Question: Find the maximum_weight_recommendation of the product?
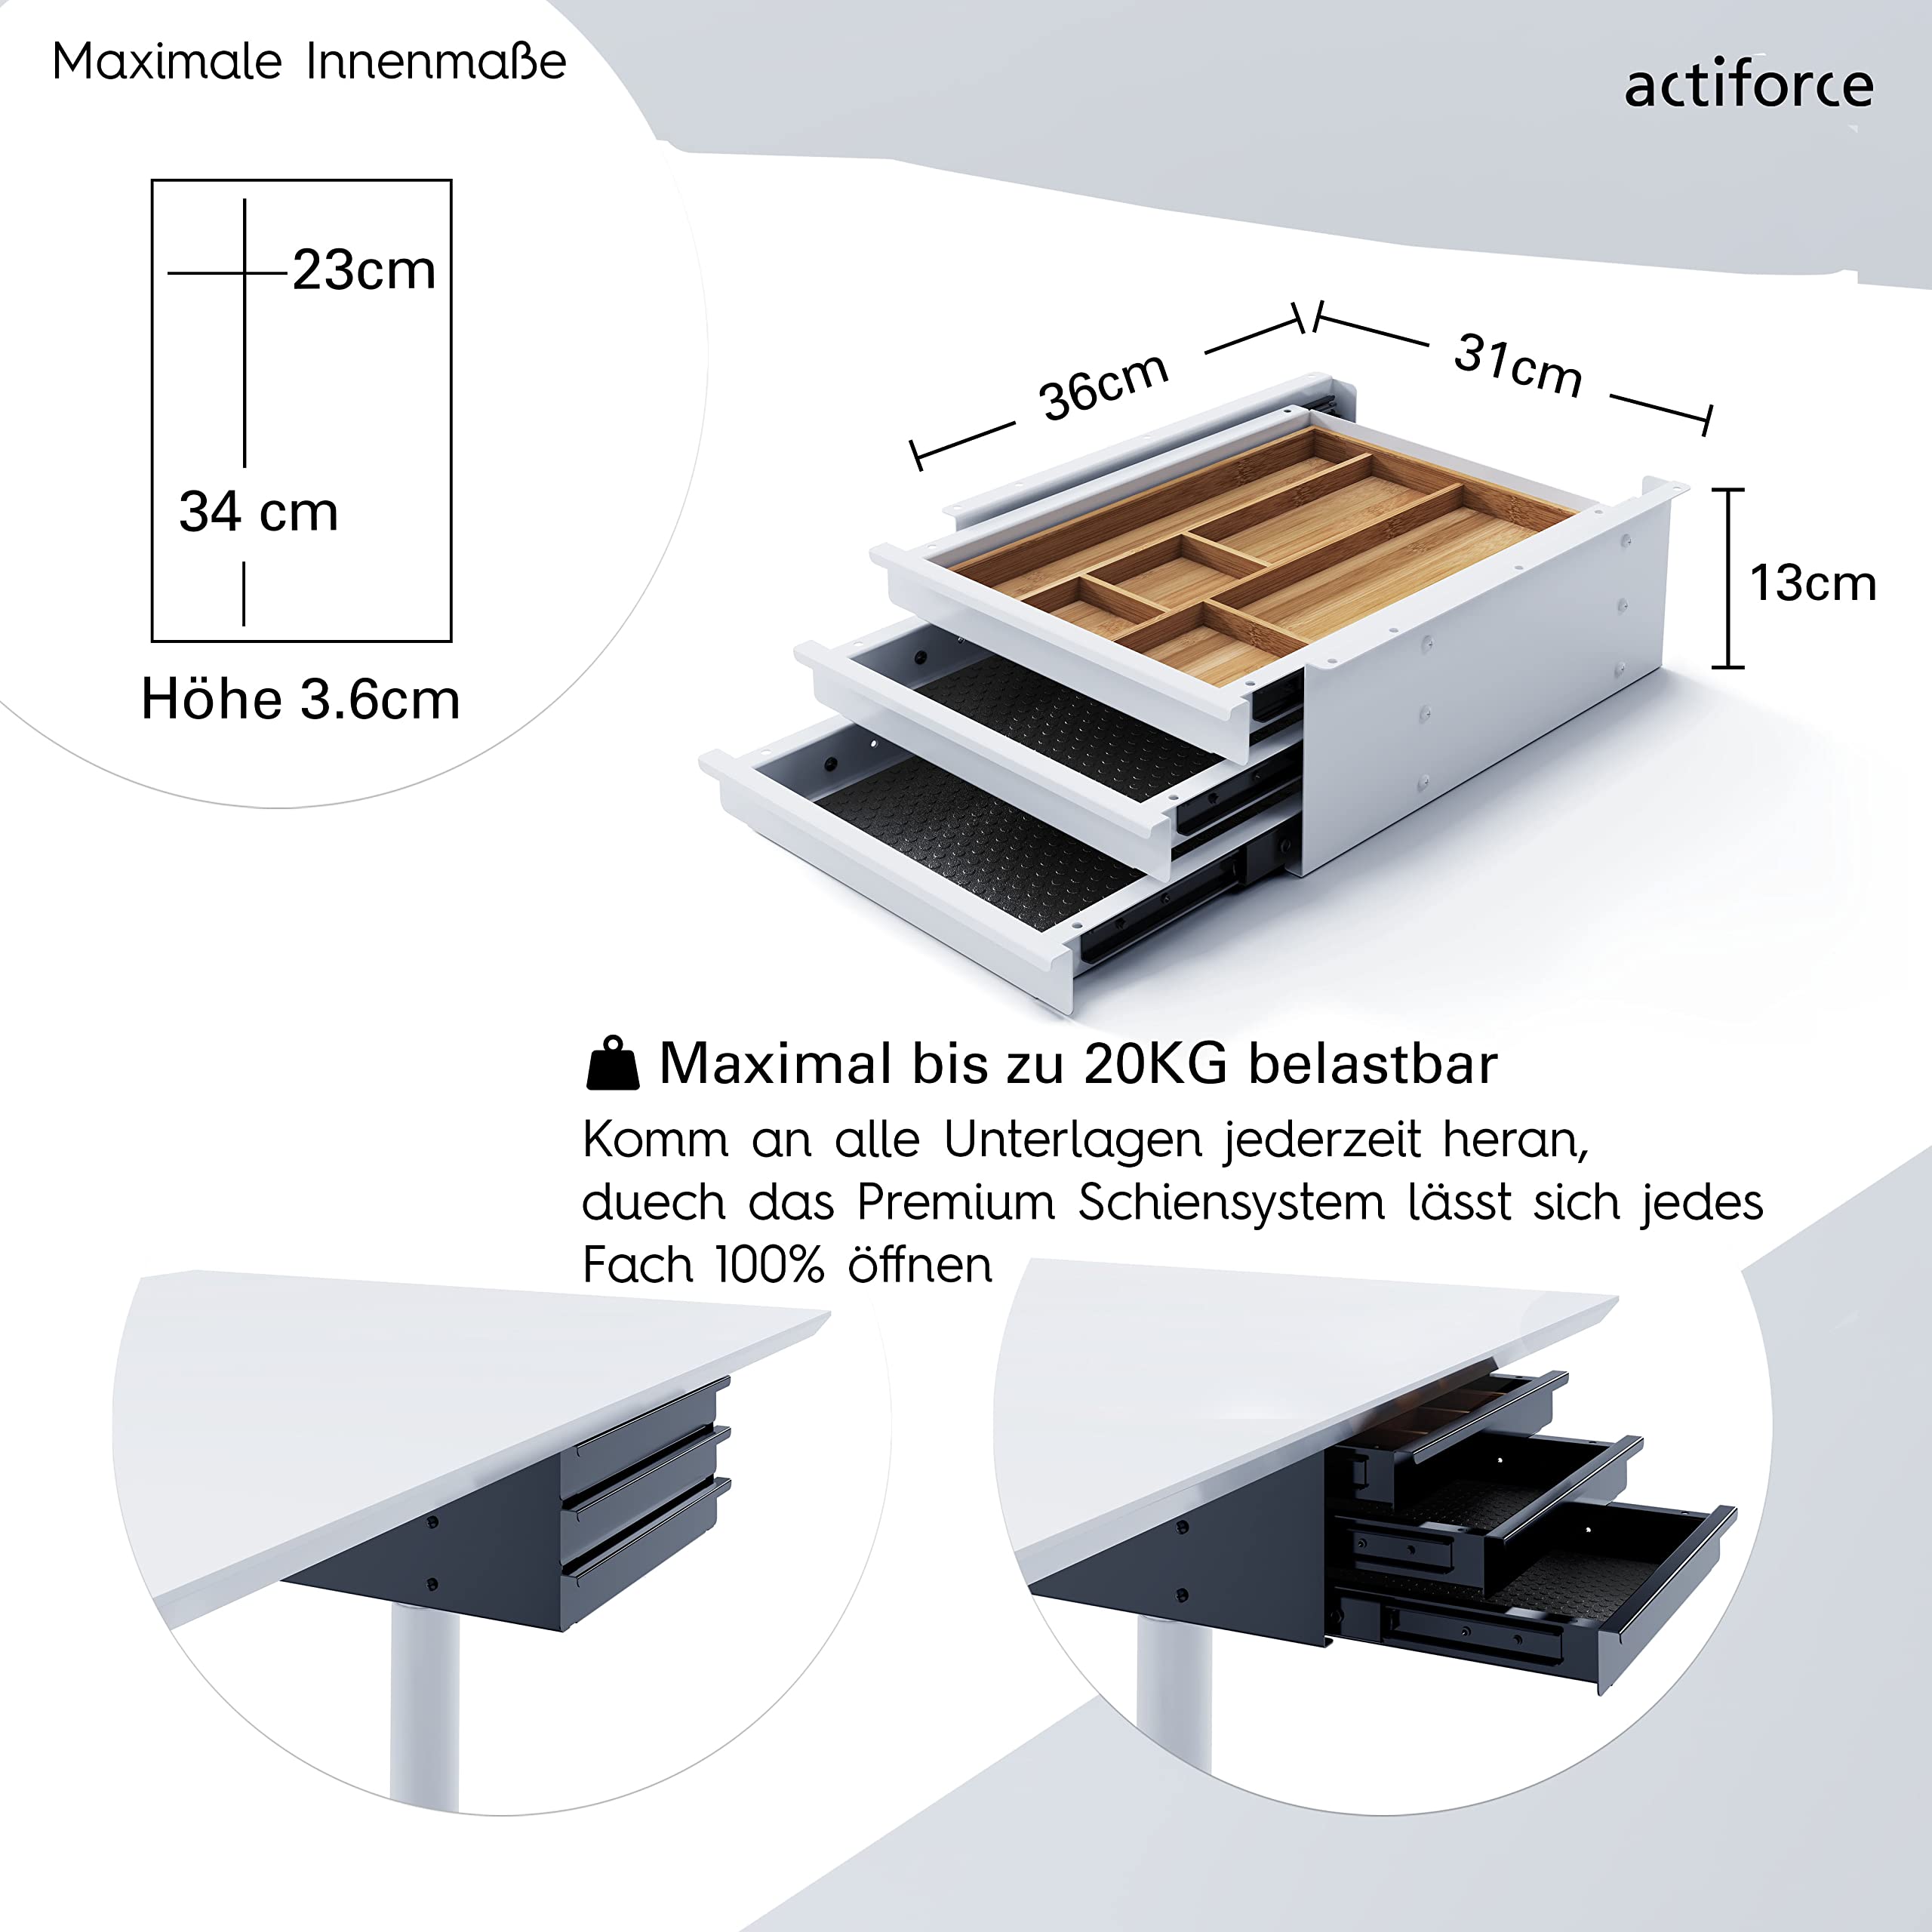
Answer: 20.0 kilogram